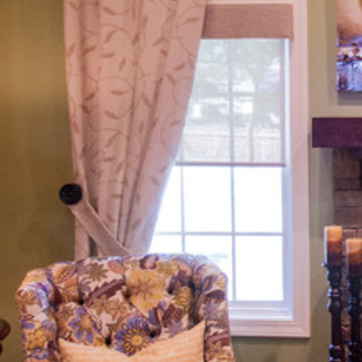
Material: glass